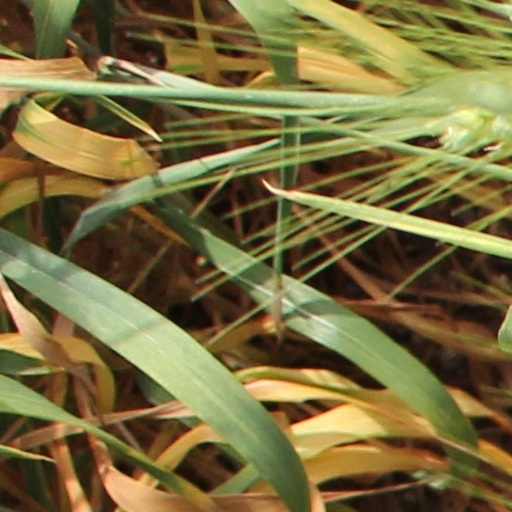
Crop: wheat